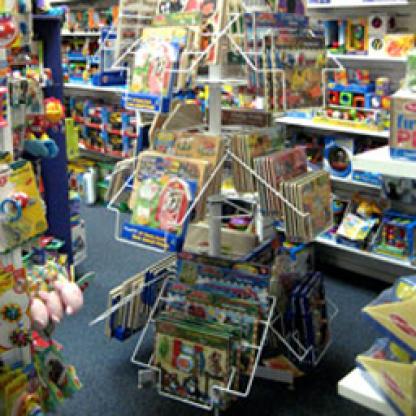
Scene: Indoor